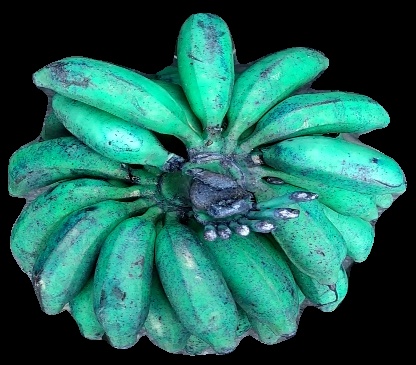
Variety: rasbale
Grade: grade3